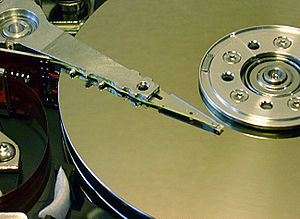
Harddisk
Åbnet harddisk. Bemærk læsehovedet, der sidder på en bevægelig arm, og at der er flere metalskiver under hinanden.
Harddisk Drive er et digitalt lagringsmedie - og en almindelig brugt betegnelse for disk. Da den diskenhed en pc er udstyret med, er anbragt i et kabinet, benyttes betegnelsen også fejlagtigt for kabinettet med indhold.